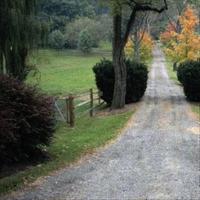
Weather: cloudy or overcast